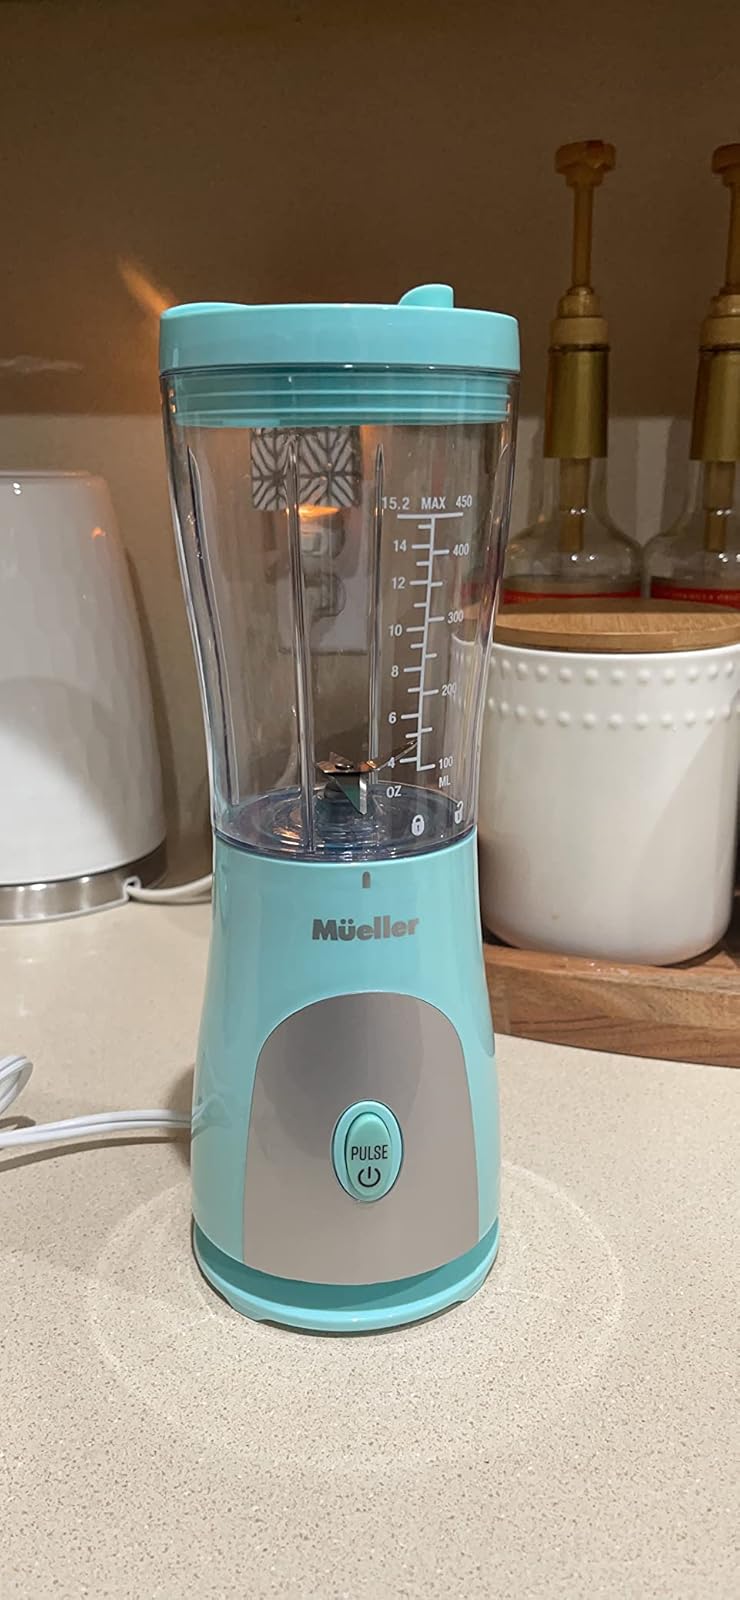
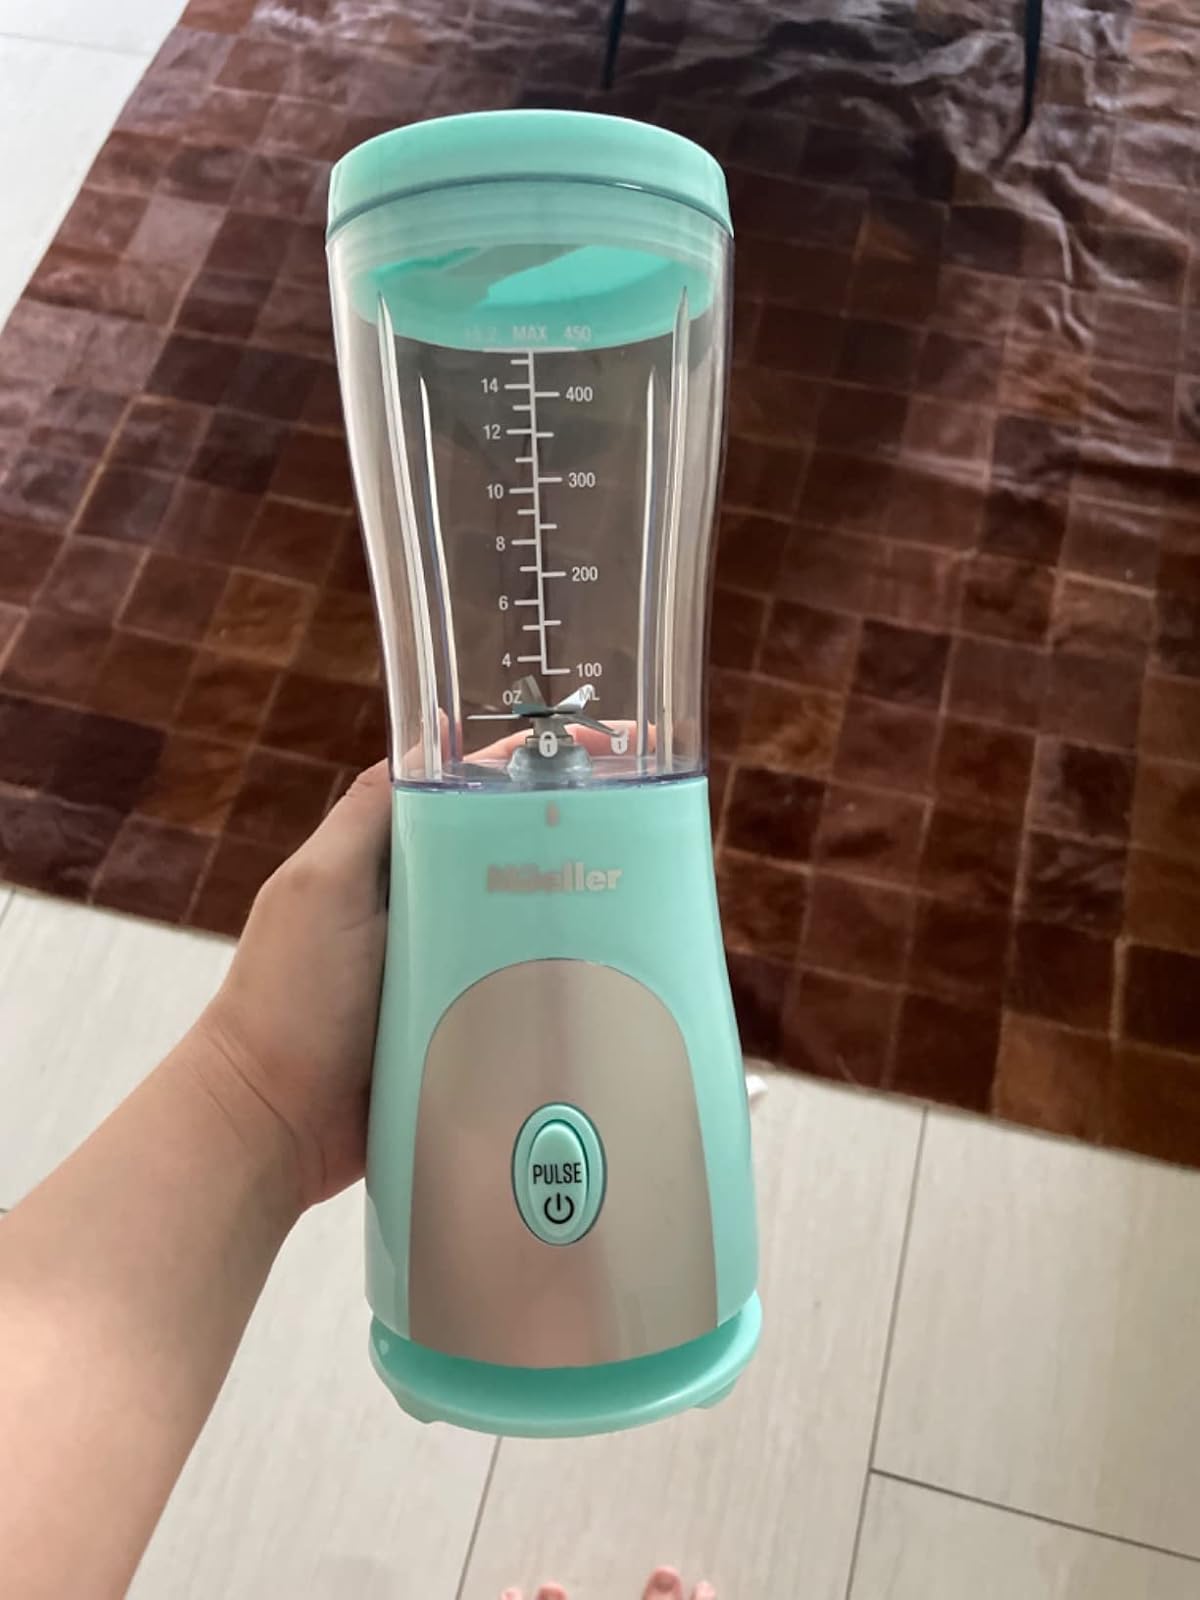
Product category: items_blender
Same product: yes